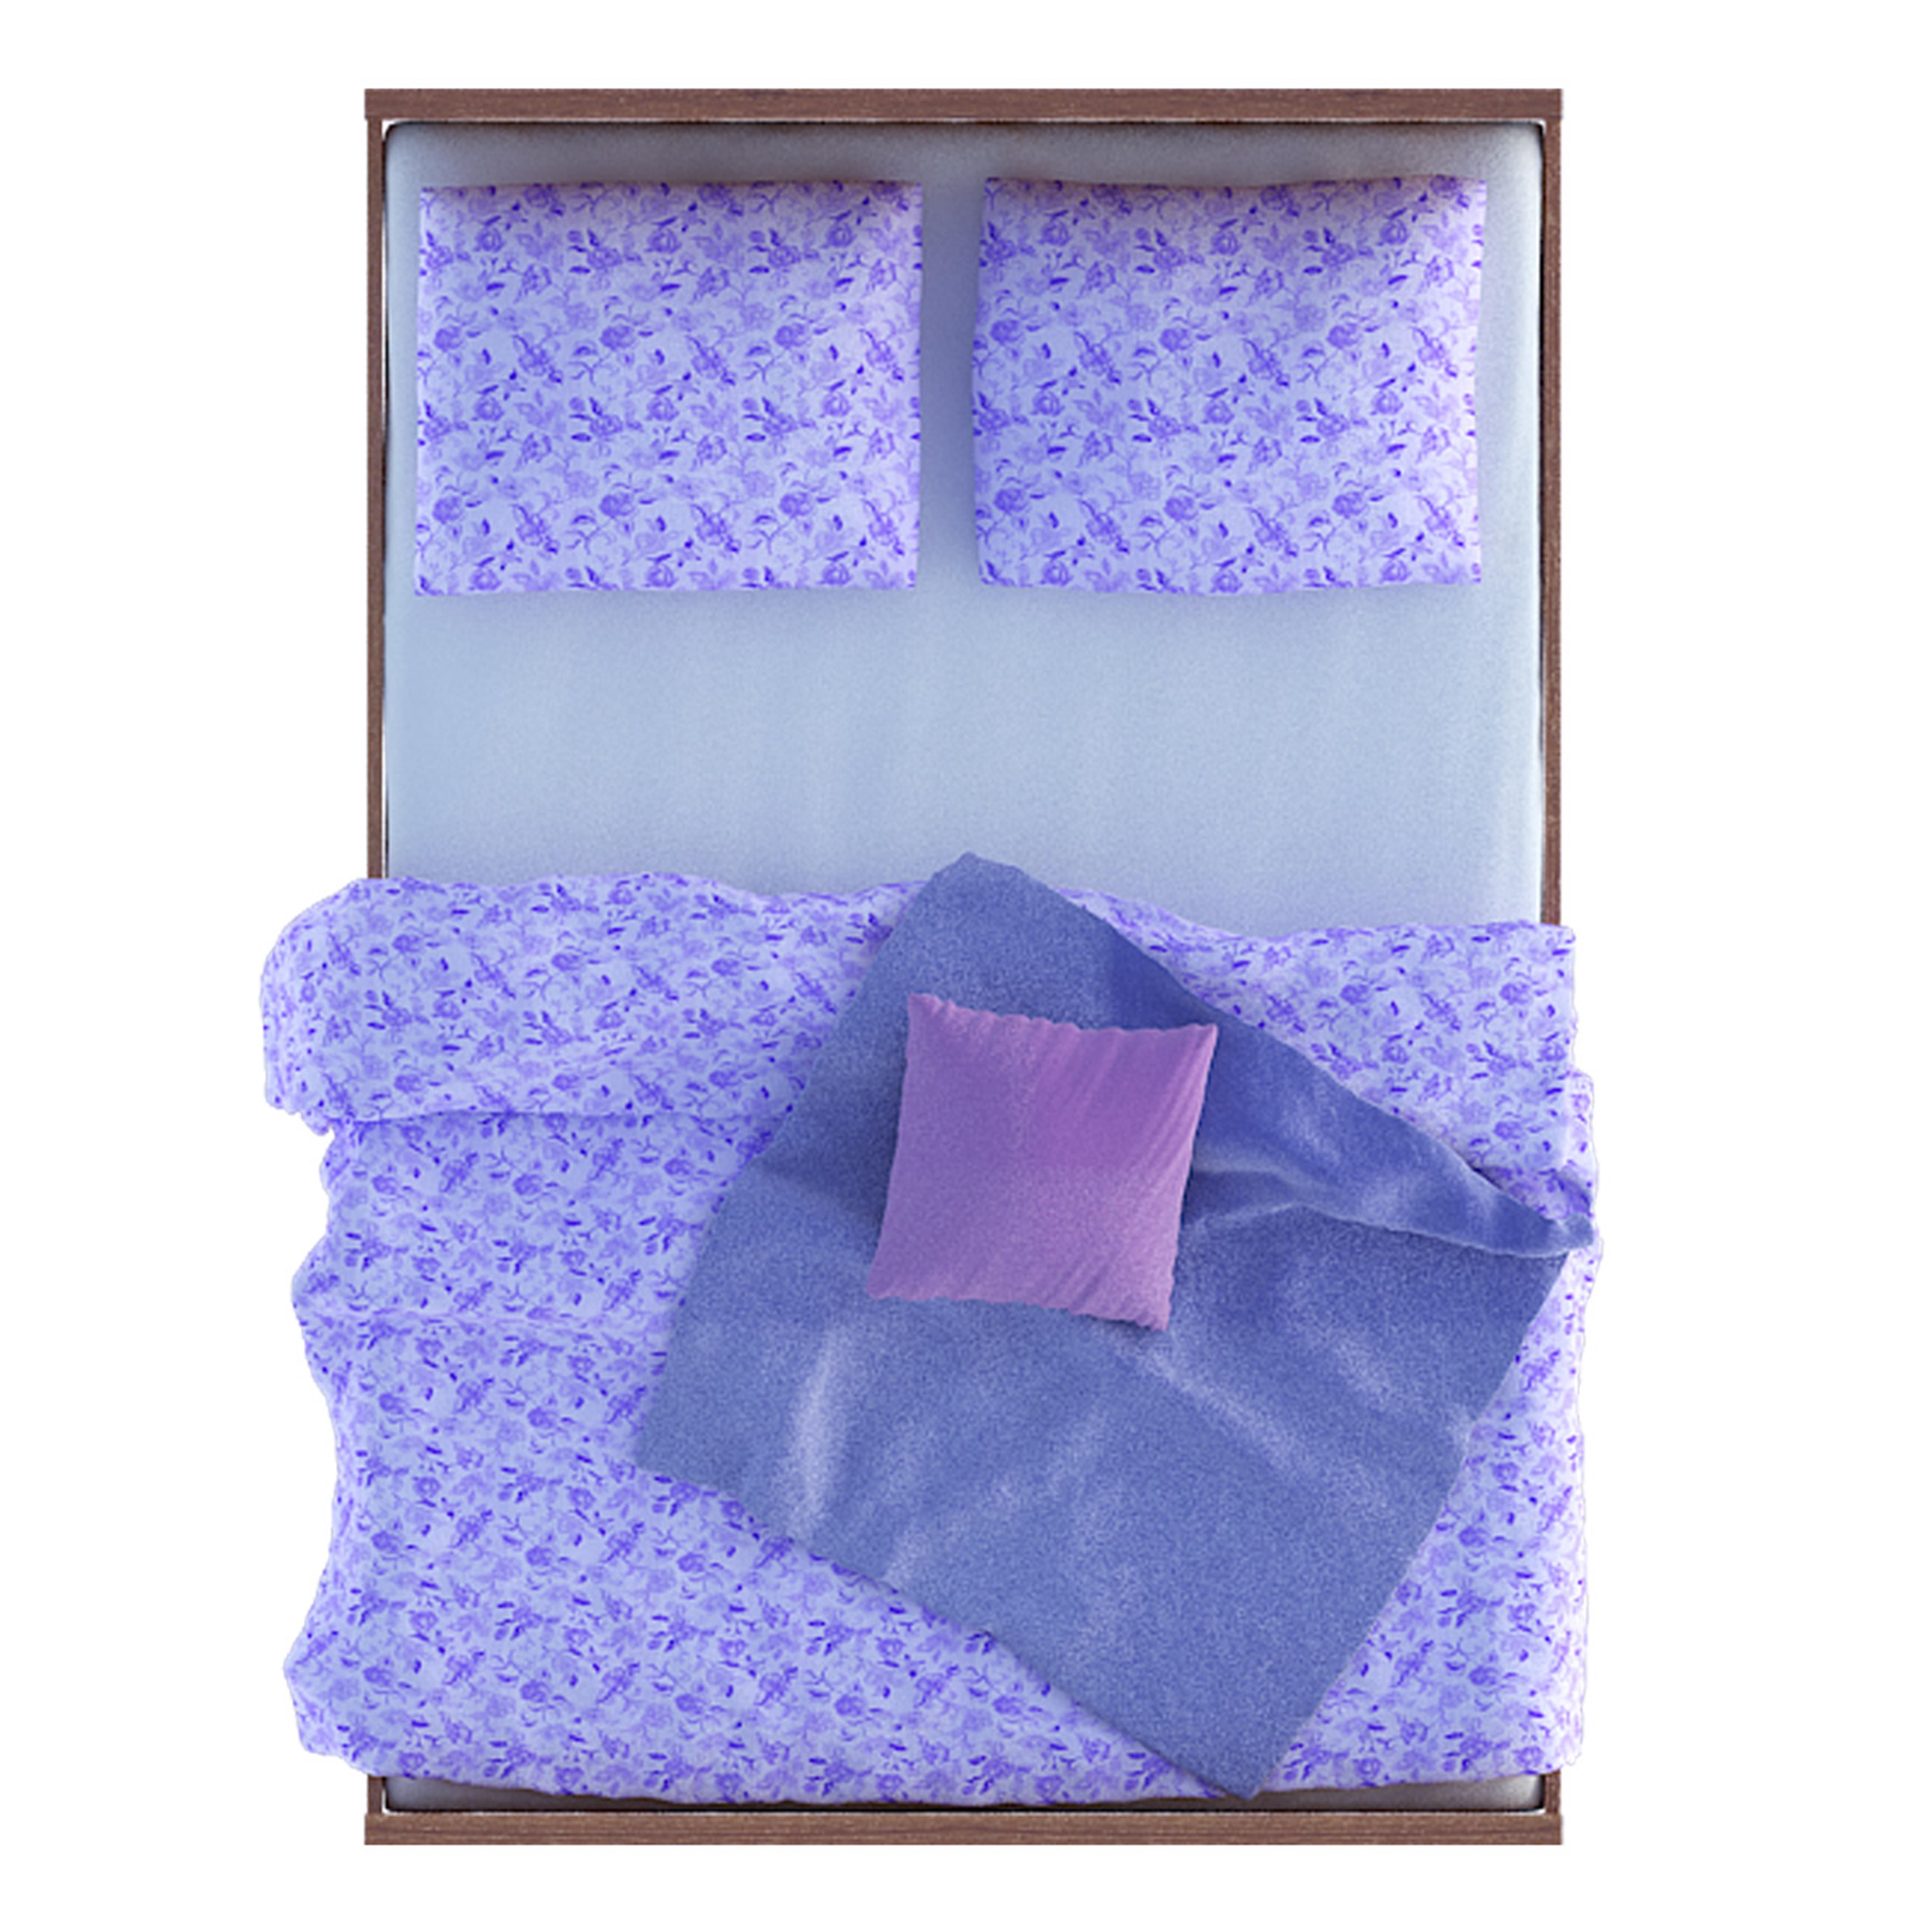
bed, bedroom, fixture, design, top, wallpaper, image, transparent, purple, violet, lilac, product, lavender, cobalt blue, rectangle